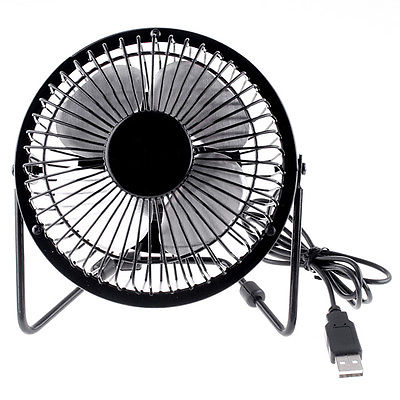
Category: fan